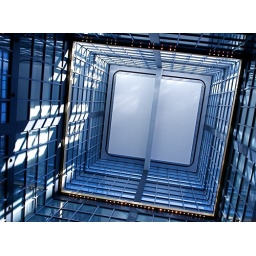
57 storey office building completed in 1990.